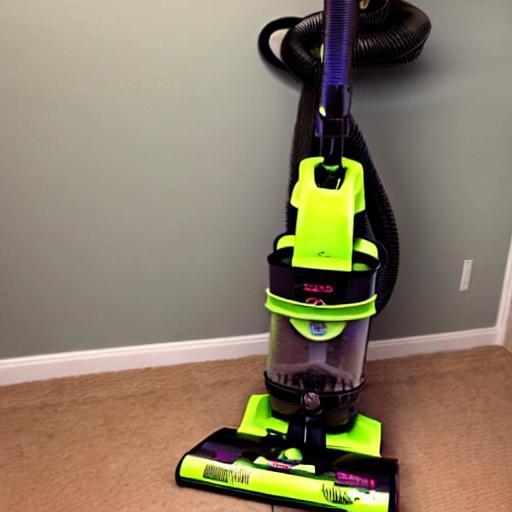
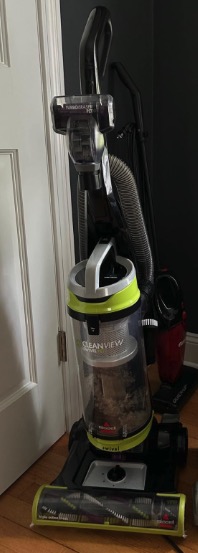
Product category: items_vacuum
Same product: no